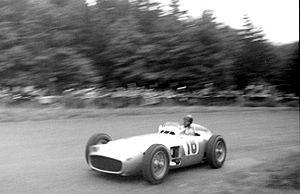
Le Grand Prix d'Allemagne 1954, disputé sur le Nürburgring le 1ᵉʳ août 1954, est la trentième-huitième épreuve du championnat du monde de Formule 1 courue depuis 1950 et la sixième manche du championnat 1954. Il a également reçu le titre de Grand Prix d'Europe.
Le Grand Prix de Suisse 1954, disputé sur le circuit de Bremgarten le 22 août 1954, est la trentième-neuvième épreuve du championnat du monde de Formule 1 courue depuis 1950 et la septième manche du championnat 1954.